Women in Senegal

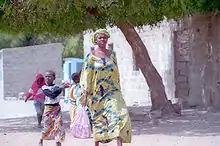
Senegalese women

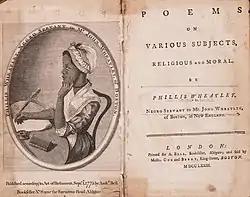
Poet Phyllis Wheatley, born in Senegal and sold as a slave in Boston in 1761.

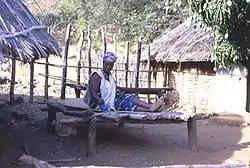
A Matriarch in Ibel, Senegal.

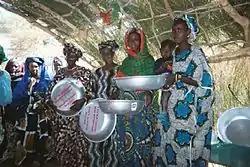
Senegalese cuisine.

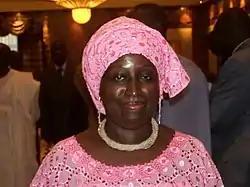
Penda Mbow, historian and activist.

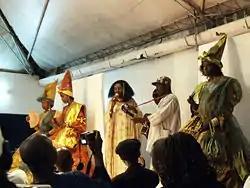
Stylist Oumou Sy in Dakar in 2007.

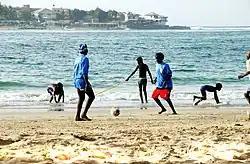
Football players on the beach at Ngor

Women in Senegal have a traditional social status as shaped by local custom and religion. According to 2005 survey, the female genital mutilation prevalence rate stands at 28% of all women in Senegal aged between 15 and 49.